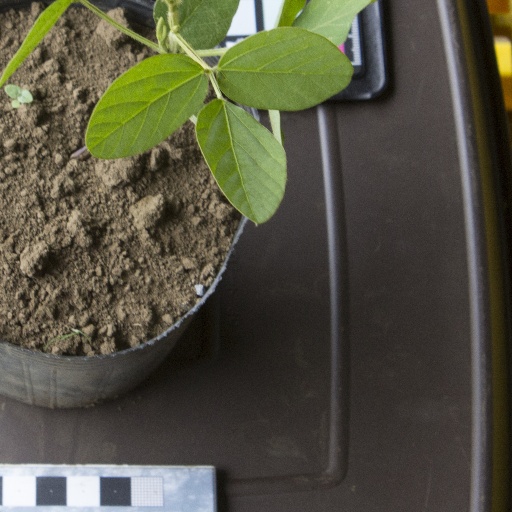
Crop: soybean